Alkon

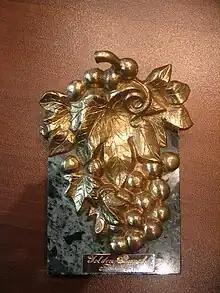
"Golden Bunch" prize

Vodkas Veliky Novgorod, Novgorodskoe Veche, Novgorodskaya Osobaya; nastoykas Novgorodskaya Yubilejnaya, Sadko, Lubava, Charodejka; liquor Lada, balsam Drevnerussky were awarded with prizes of international exhibitions Autumn wine fair in Saint Petersburg in 1995 and 1996. In 1996 Alkon was awarded with the prize of MONDE SANS FRONTIERE association (France) - Golden Bunch, for the participation in its program "Vintners. Partnership for the sake of progress".